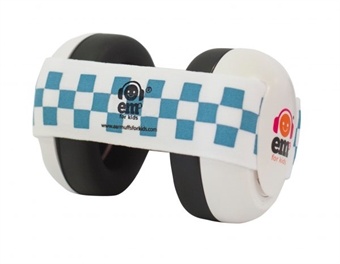
Ear Muffs for Babies
Recommended for new born to 18 months, they are the FIRST hearing protection earmuffs designed specifically for babies. Same High Quality performance in noise reduction as the Kids versions Soft, adjustable headband Prevents uneven pressure on Babies skull Safe and Comfortable to wear Patented Design White and Black Made in USA Perfect for .. Fireworks, Music Festivals, Motor Sports, Air Shows, Monster Trucks, Medical MRI, Large crowds. Sporting events.
Brand: Simpson Race Products
Category: Baby & Toddler > Baby Safety